Interstate 59 in Mississippi

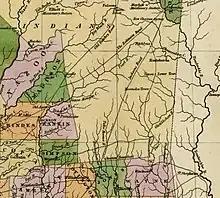
An 1828 map showing the routing of Jackson's Military Road in Mississippi

Immediately upon entering the county, I-59 crosses the Chunky River. It proceeds northeast through more wooded areas for the next before reaching the large interchange with I-20 and US 80 right outside of Meridian. From here, the exit numbers continue to follow I-59 as it merges with I-20 and US 80 for a concurrency. Eastward, the highway crosses the Okatibbee Creek and has an interchange with US 11 and MS 19 for the Meridian Regional Airport as it approaches the city. US 11 and MS 19 both converge with I-20/I-59/US 80 as the highway proceeds underneath the Meridian Southern Railway. Through the city center, the highway turns slightly northeast and intersects with MS 145 and MS 493 (22nd Avenue) at a parclo interchange for Quitman. From this interchange, the highway parallels a nearby frontage road on both the southbound and northbound directions before the next interchange, where US 11/US 80/MS 19 all split off while I-20 remains connected with I-59. The highway continues on fully eastward and encounters a cloverleaf interchange with US 45 heading south of Russell before proceeding into rural areas yet again with the southbound lanes having a welcome center for travelers coming into the state. I-20/I-59 crosses the Toomsuba Creek south of Toomsuba before curving northeast. The last major interchange I-20/I-59 has is a parclo interchange with US 80 before reaching a truck weigh station on both sides of the highway and crossing the state line into Sumter County, Alabama.